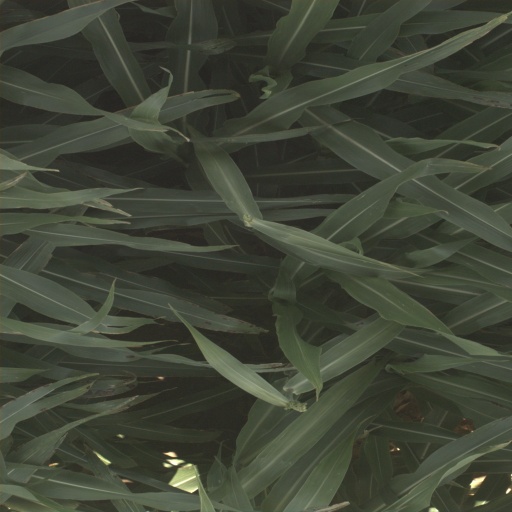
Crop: sorghum